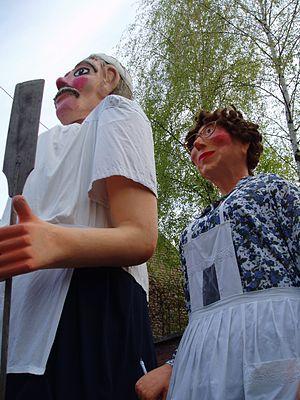
Le canton de Steenvoorde est un ancien canton français, situé dans le département du Nord et la région Nord-Pas-de-Calais.
À l’origine meuble de voyage, puis magasin, la cantine est aussi depuis la fin du XIXᵉ siècle un lieu où l’on sert à boire et à manger aux personnes d’une collectivité, et, plus récemment, un service généralement subventionné de restauration collective.
Oudezeele est une commune française, située dans le département Nord en région Hauts-de-France.